Juan L. Maldonado

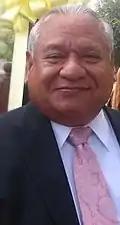
Maldonado at the Veterans Day celebration at Laredo Community College in 2008

Juan Leandro Maldonado (November 28, 1948 – December 16, 2018) was a higher education administrator who served as the sixth president of Laredo Community College (since named Laredo College) in Laredo in Webb County in South Texas, US. In August 2007, upon the sudden retirement of Ramón H. Dovalina, Maldonado assumed the LCC presidency. Maldonado retired from LCC effective August 1, 2016.